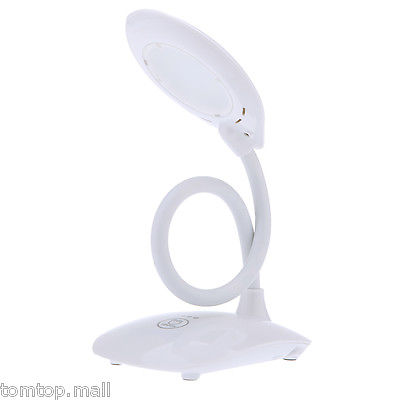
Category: lamp